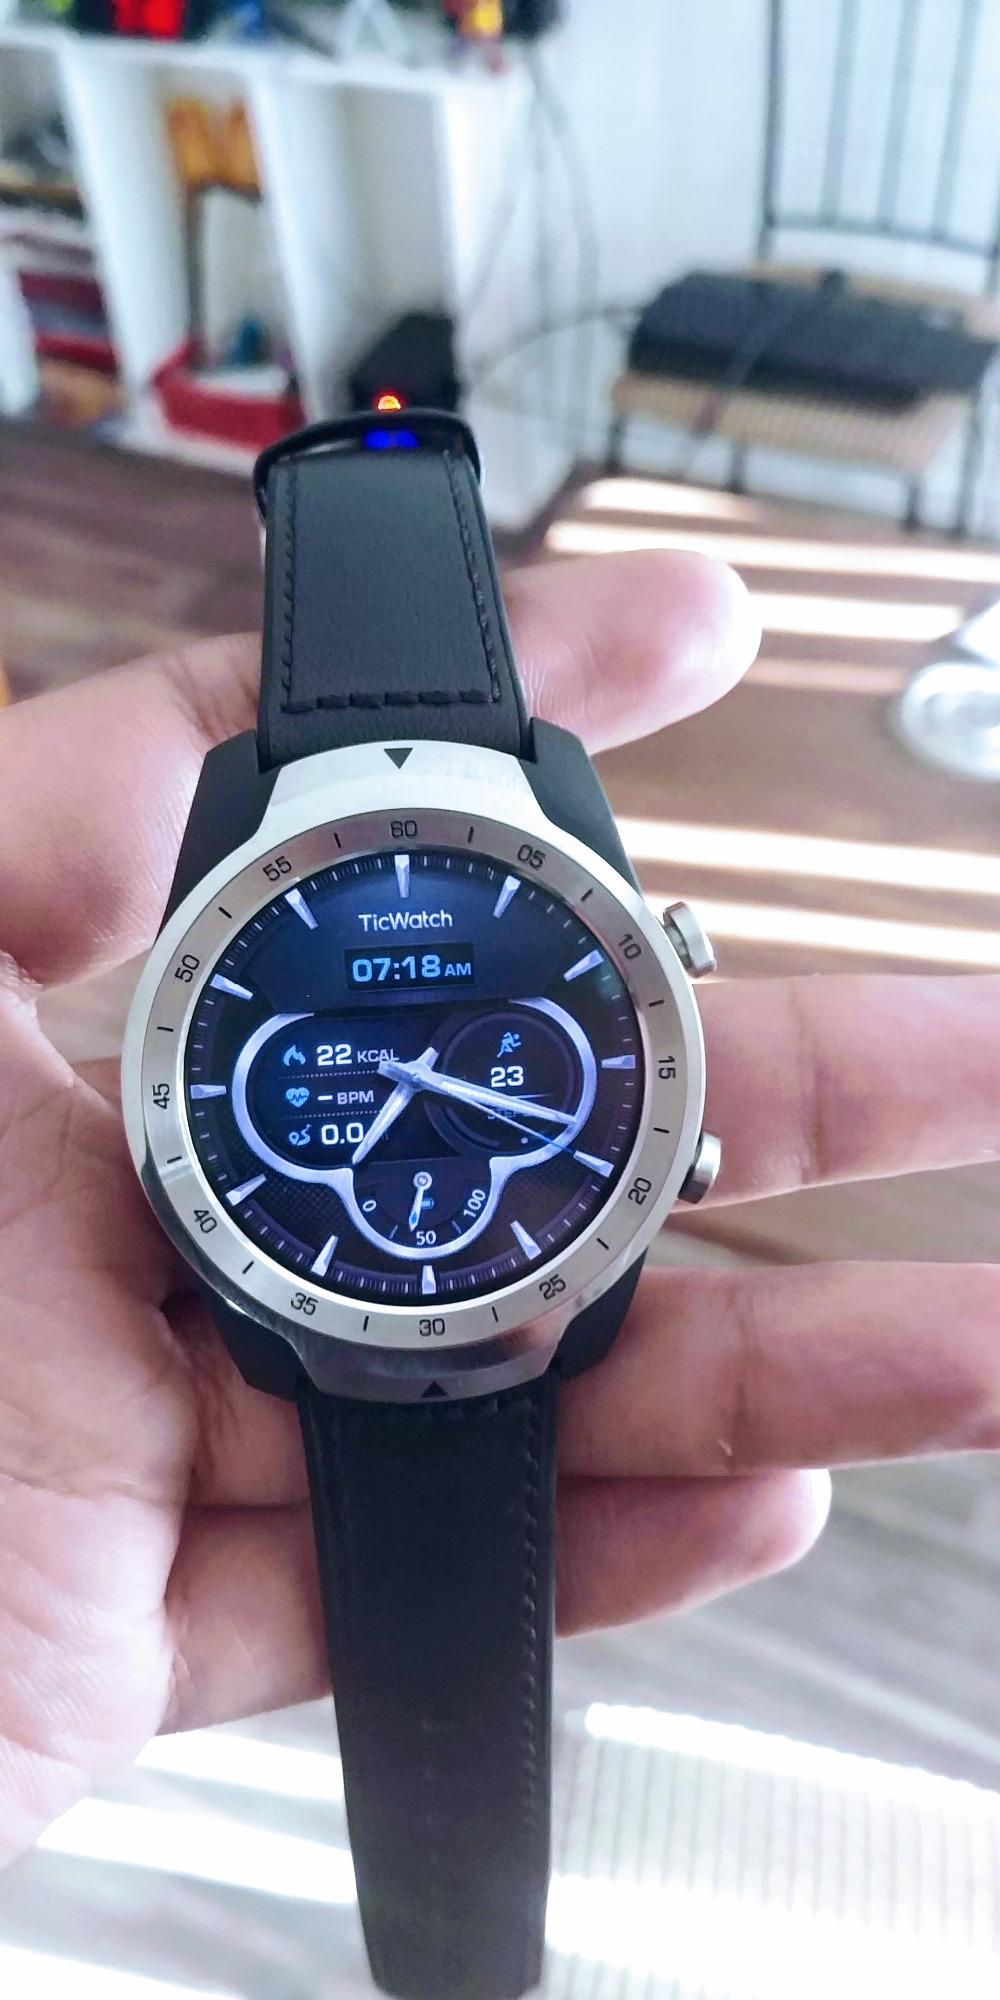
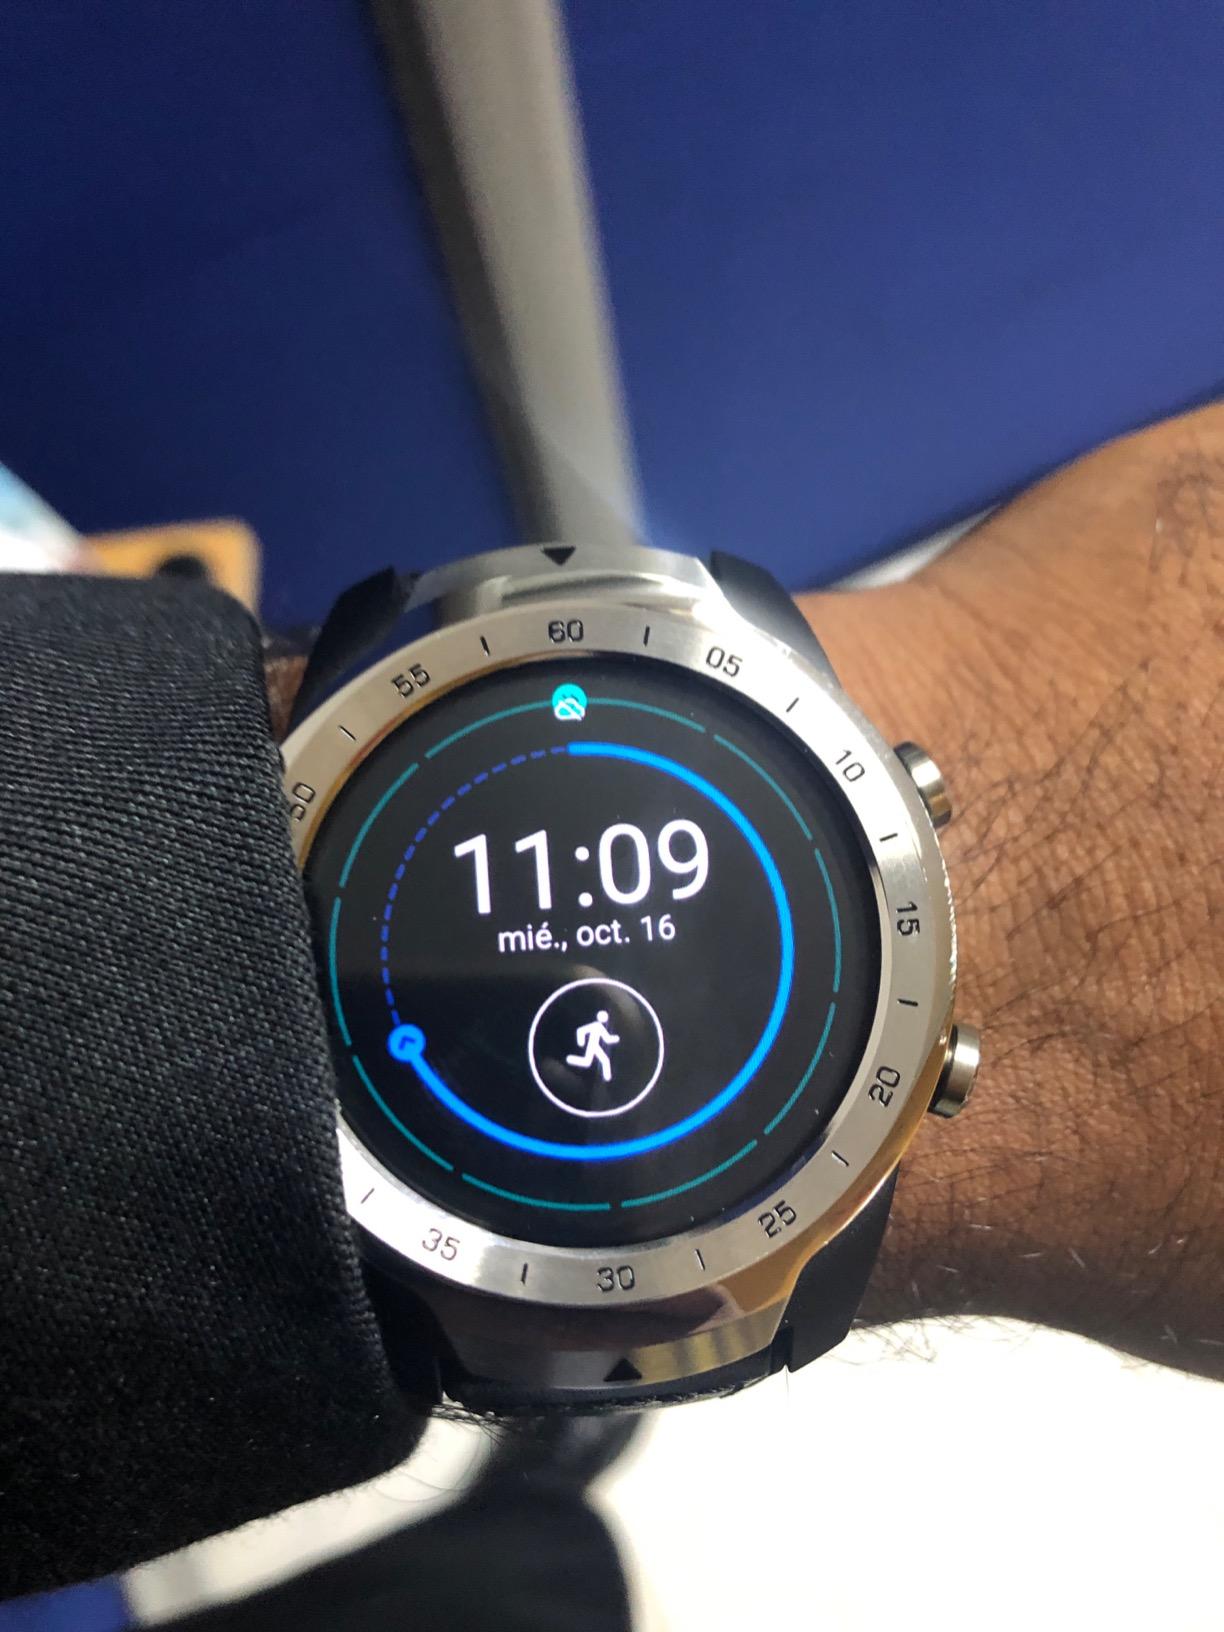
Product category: smartwatch
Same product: yes